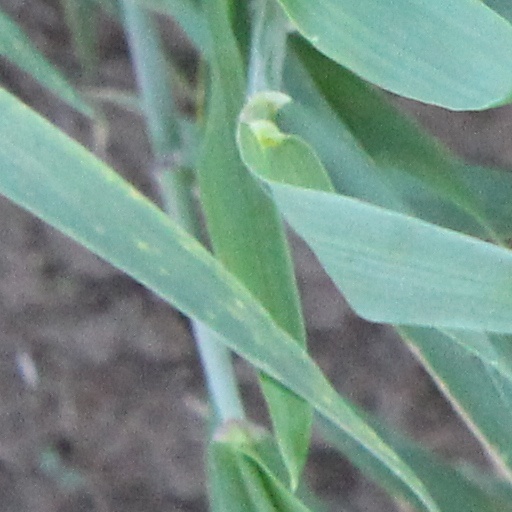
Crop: wheat